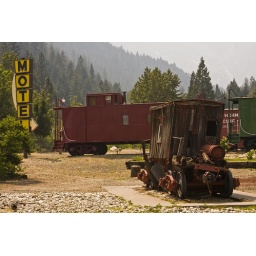
A motel made up of old train cars in the town of Dunsmuir CA.